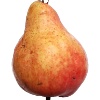
Label: red_pear